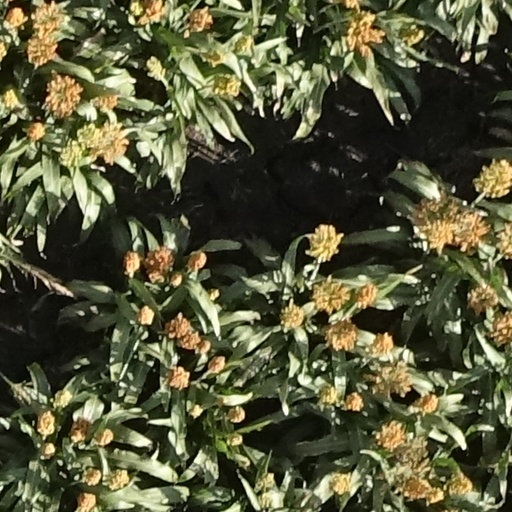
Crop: sorghum